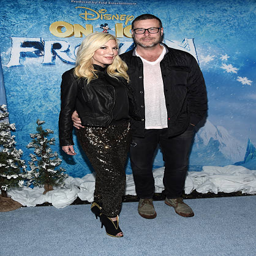
actors arrive at the premiere .